Mount Lebanon Mutasarrifate

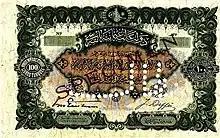

The Lebanese have been dealing with the Ottoman currency since the beginning of the Mutasarrifate era, and they called it the "El-lirah el-osmeliyyeh" or "Osmeliyyeh" for short, and the Ottoman lira was minted from gold and silver and divided into one hundred and sixty-two piasters. The population also dealt with the Egyptian currency, from which the money acquired the words "Maṣāri" and "Miṣriyyāt" (from the Arabic name for Egypt, "Miṣr") which are still used in the Levant meaning "currency". The Turkish currency was also divided into a matleek (smallest Ottoman coin) and a bashlik, a matleek is minted from iron, copper or bronze, and a bashlik is a copper-bronze coin, which is equal to 10 matleeks or 3 piasters.